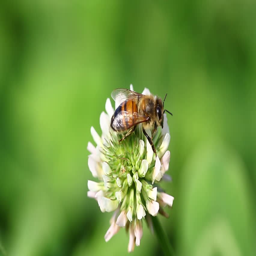
honeybee going through a white wildflower